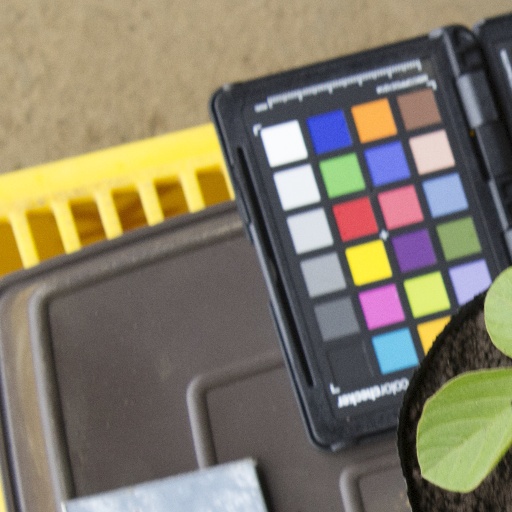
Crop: soybean